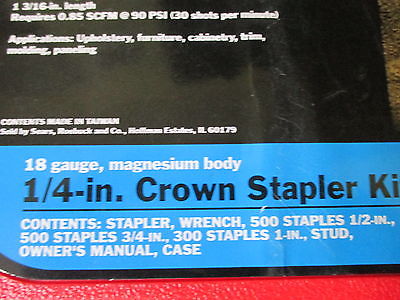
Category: stapler